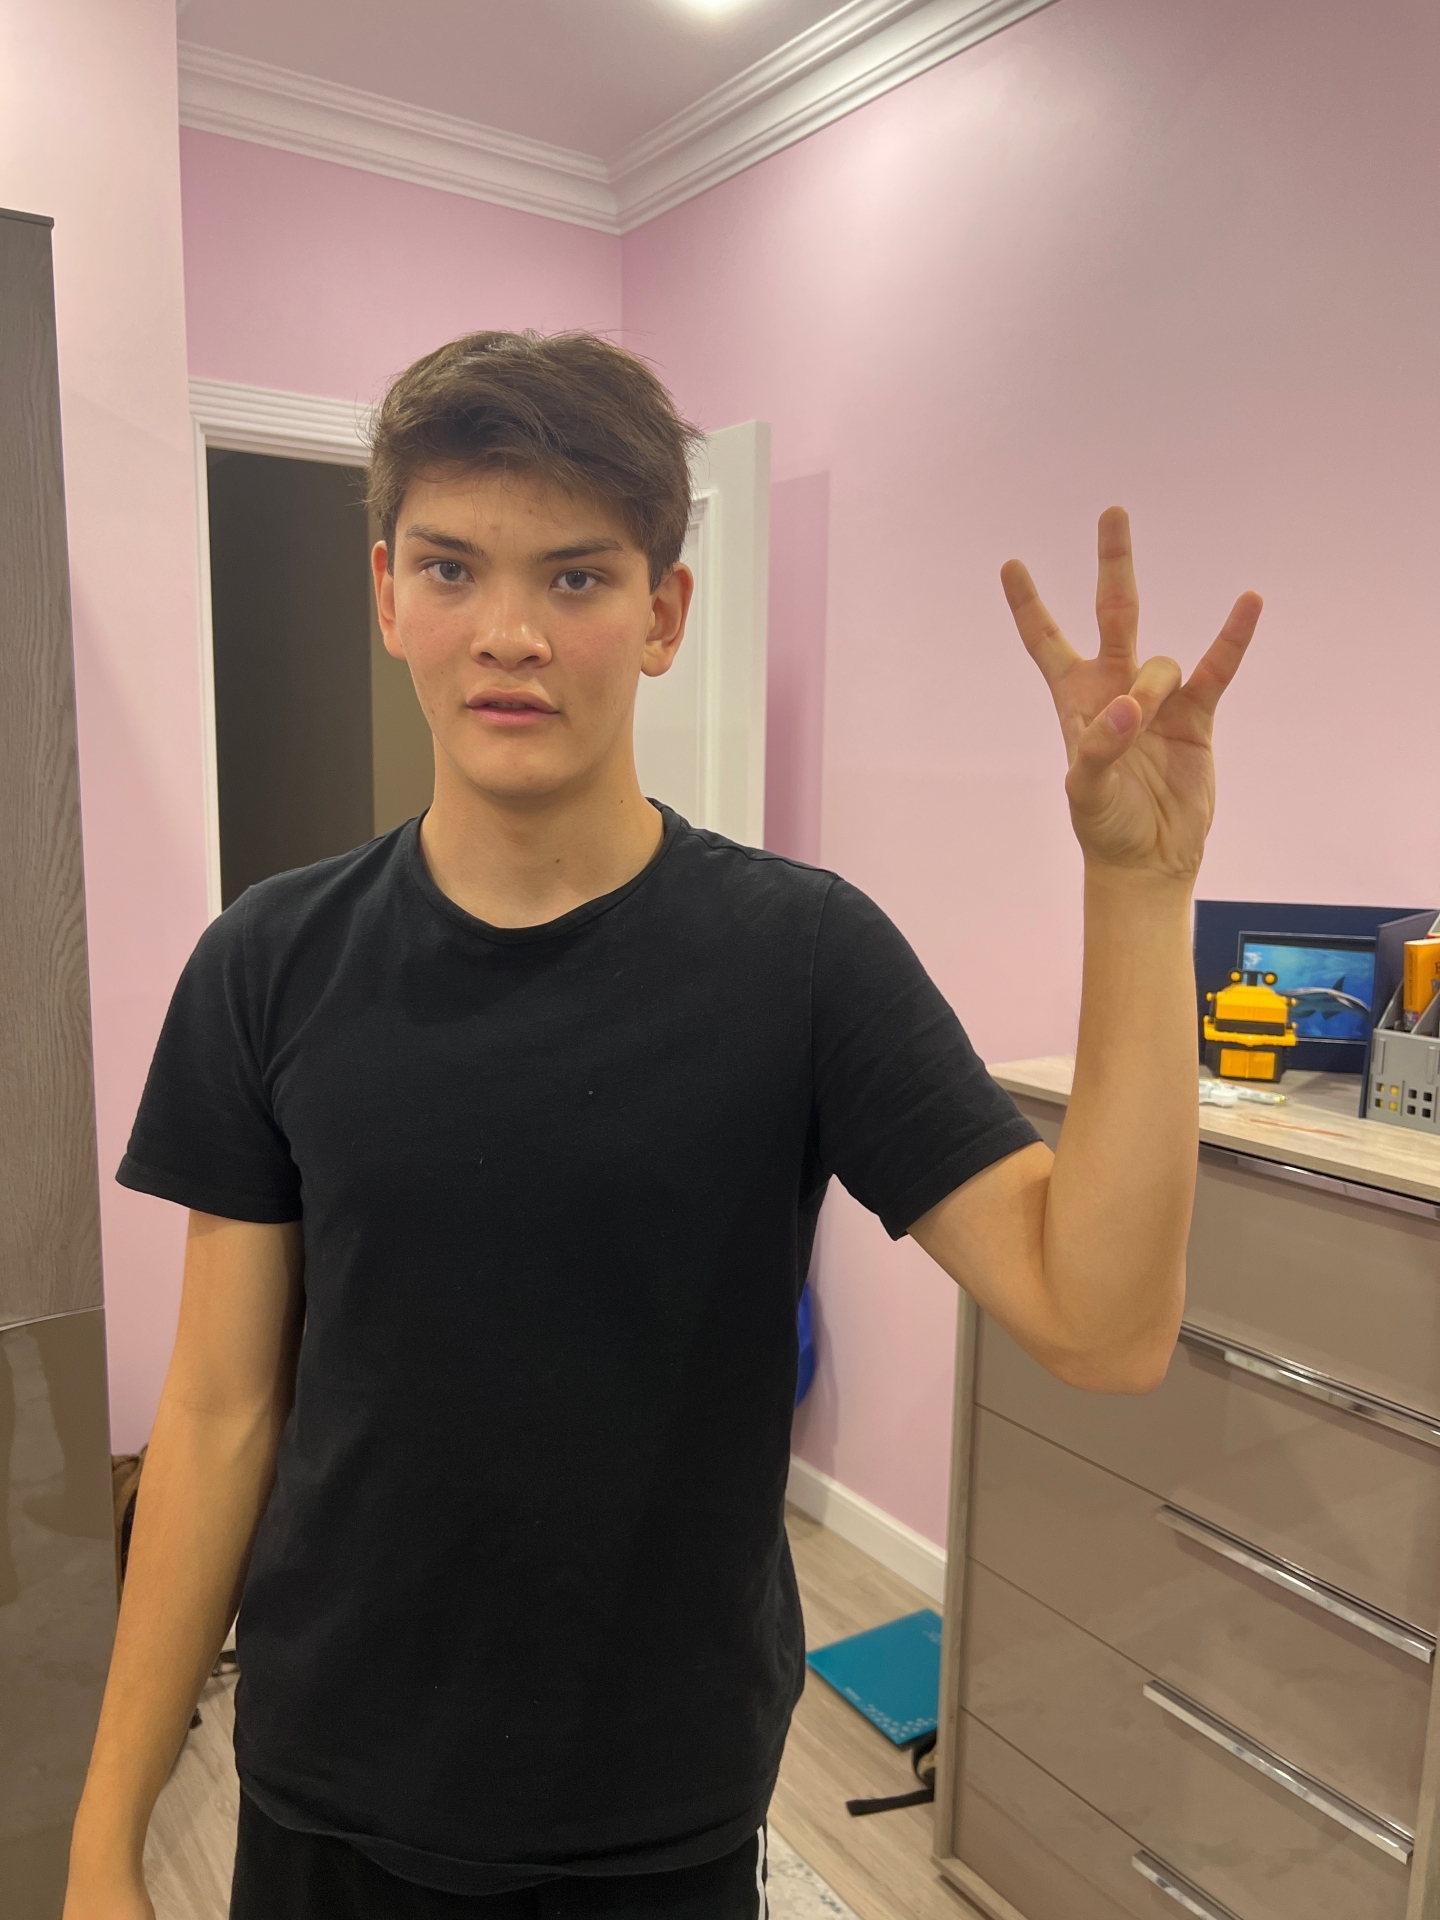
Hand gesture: three3